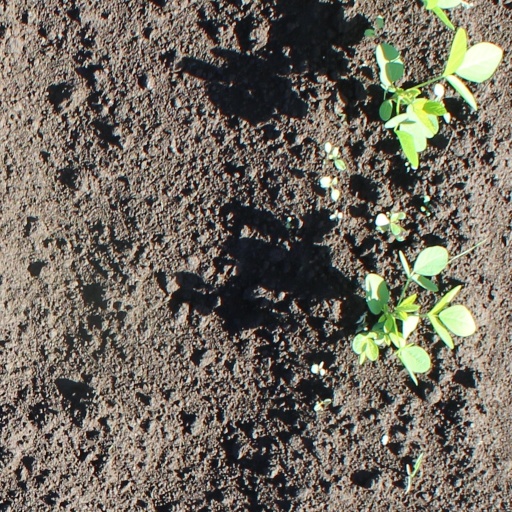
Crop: soybean